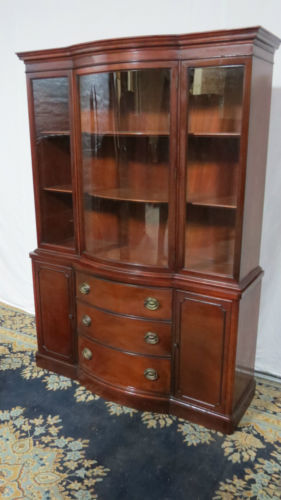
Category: cabinet